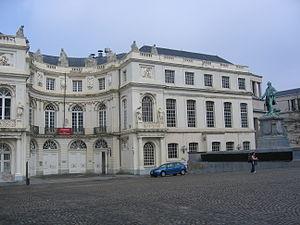
Lambert Xhrouet naît le 3 décembre 1707 à Spa de l'union de Jean Lambert Gérard Xhrouet et Anne Servais Fontaine. Il sera tourneur d'ornement à la suite de son collatéral Antoine Xhrouet.